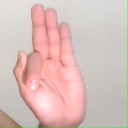
अक्षर: फ